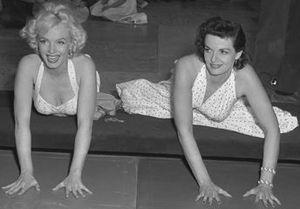
Marilyn Monroe [ˈmɛəɹɪlɪn mənˈɹoʊ], née Norma Jeane Mortenson le 1ᵉʳ juin 1926 à Los Angeles, où elle est morte le 4 août 1962, est une actrice, mannequin et chanteuse américaine. Plus d'un demi-siècle plus tard, elle continue d'être une icône majeure de la culture populaire.